Nicolas Lorgne

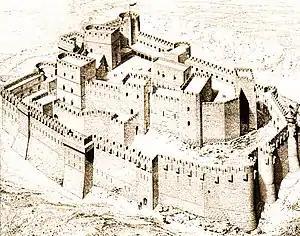
Artist's impression in 1871 of the Krak des Chevaliers, showing its 13th century "Zwinger" system around the inner ward

Nicolas Lorgne (died 1285) was the twenty-first Grand Master of the Knights Hospitaller, serving first from 1277 until 1285 and was the successor to Hugues de Revel. He was succeeded by Jean de Villiers, with Jacques de Taxi acting as Grand Master "ad interim" while de Villiers was "en route" to the Holy Land.